Cardiotocography

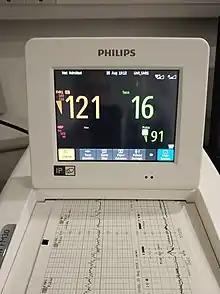
The display of a cardiotocograph. The fetal heartbeat is shown in orange, uterine contractions are shown in green, and the small green numbers (lower right) show the mother's heartbeat.

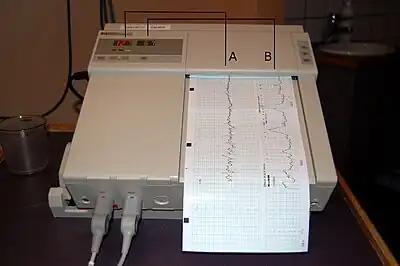
Schematic explanation of cardiotocography: heart rate (A) is calculated from fetal heart motion determined by ultrasound, and uterine contractions are measured by a tocodynamometer (B). These numbers are represented on a time scale with the help of a running piece of paper, producing a graphical representation.

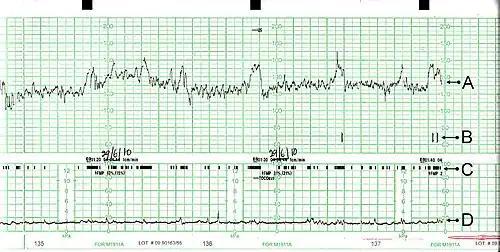
Normal CTG output for a gravida not in labor

External cardiotocography can be used for continuous or intermittent monitoring. The fetal heart rate and the activity of the uterine muscle are detected by two transducers placed on the mother's abdomen, with one above the fetal heart to monitor heart rate, and the other at the fundus of the uterus to measure frequency of contractions. Doppler ultrasound provides the information, which is recorded on a paper strip known as a cardiotocograph (CTG). External tocometry is useful for showing the beginning and end of contractions as well as their frequency, but not the strength of the contractions. The absolute values of pressure readings on an external tocometer are dependent on position and are not sensitive in people who are obese. In cases where information on the strength or precise timing of contractions is needed, an internal tocometer is more appropriate.